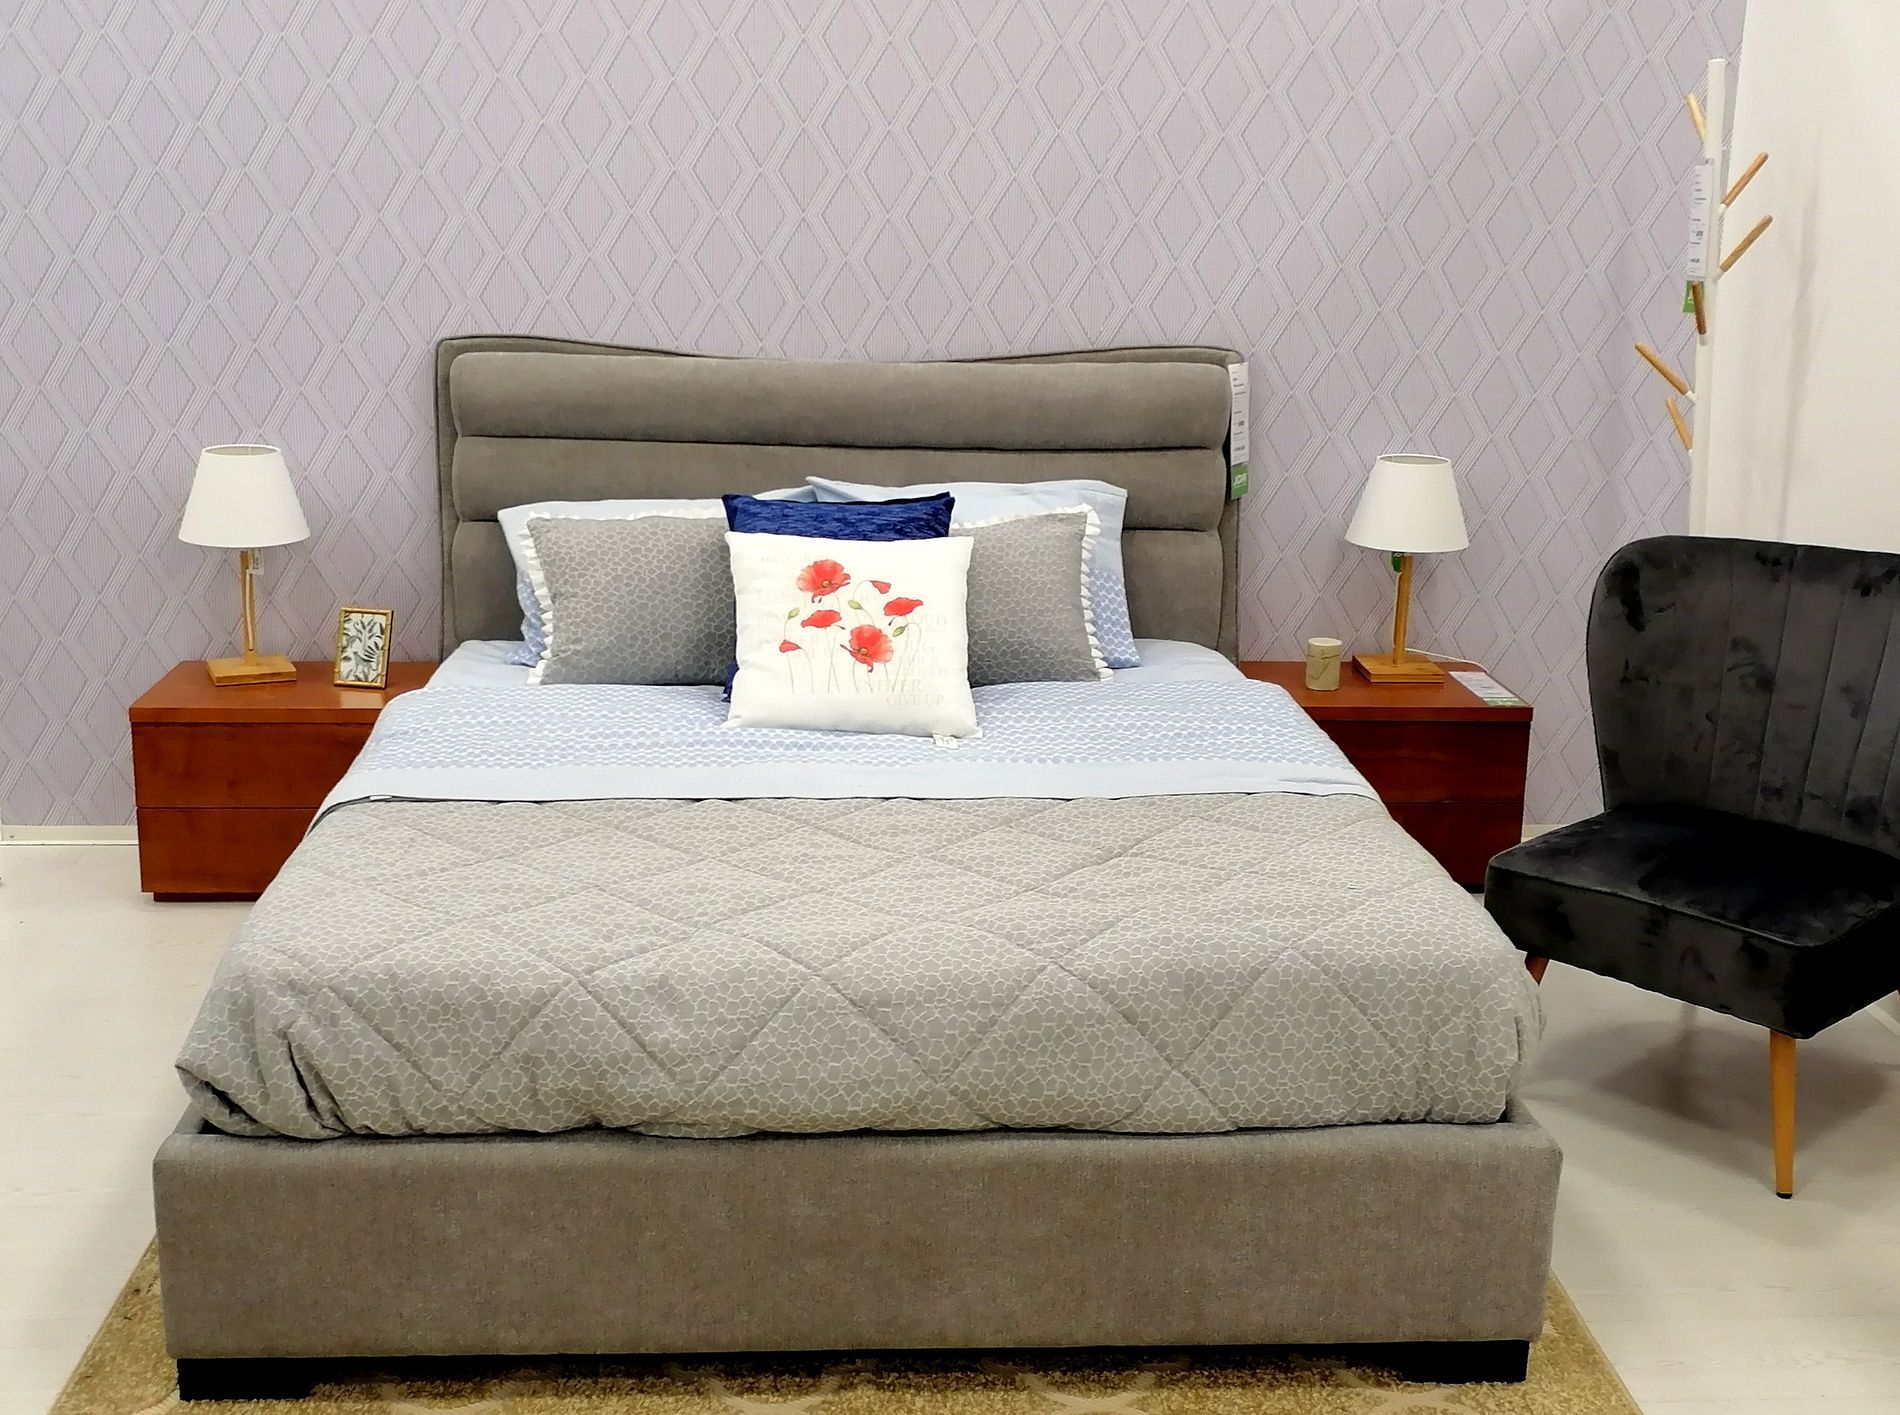
Comfortable Bedroom
A tidy bedroom with a double bed, nightstands, lamps, a chair, a clothes hanger, and a rug under the bed.
Directed front, this photo captures a quiet bed room with nightstand, double bed, lamps, chair, rug, and dresser creating warm, comforting moods and atmosphere and revealing a peaceful ambience. Color tone of the photo includes light blue, brown, gray, and white. There is utilization of static-style photography and interior warm lighting.
Labels: Furniture, Lamp, Bed, Bed Sheet, Chair, Cushion, Home Decor, Bedroom, Indoors, Room, Pillow, side tables, clothes hanger, floor, rug, wall
Camera: HUAWEI PPA-LX2
Aperture: F1.8
Exposure: 1/33 sec
ISO: 250
Focal length: 5.3 mm